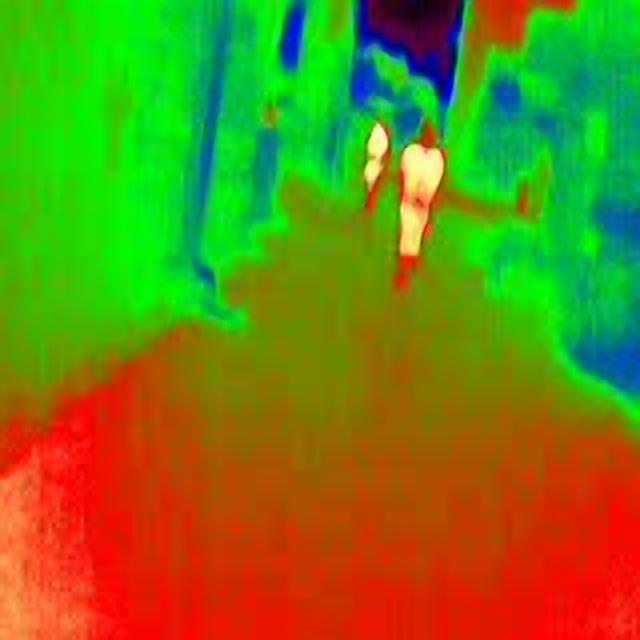
Detected objects:
label: person
label: person